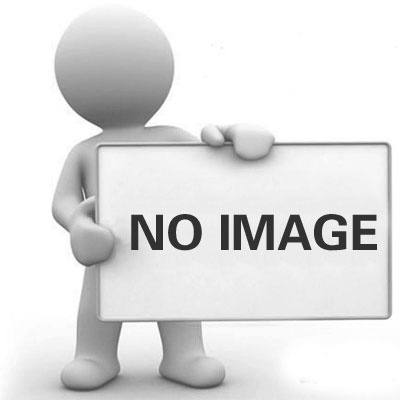
2Pcs Internal Speaker L  Replacement for  Pro A2141 16inch Part
This is built-in speaker specially designed for laptop computers with detailed sound quality. 1 Pair Laptop Built in Speaker (Left & Right). Due to the difference between different monitors, the picture may not reflect the actual color of the item.
Brand: O2INEW
Category: Electronics > Electronics Accessories > Computer Components > Laptop Parts > Laptop Replacement Speakers